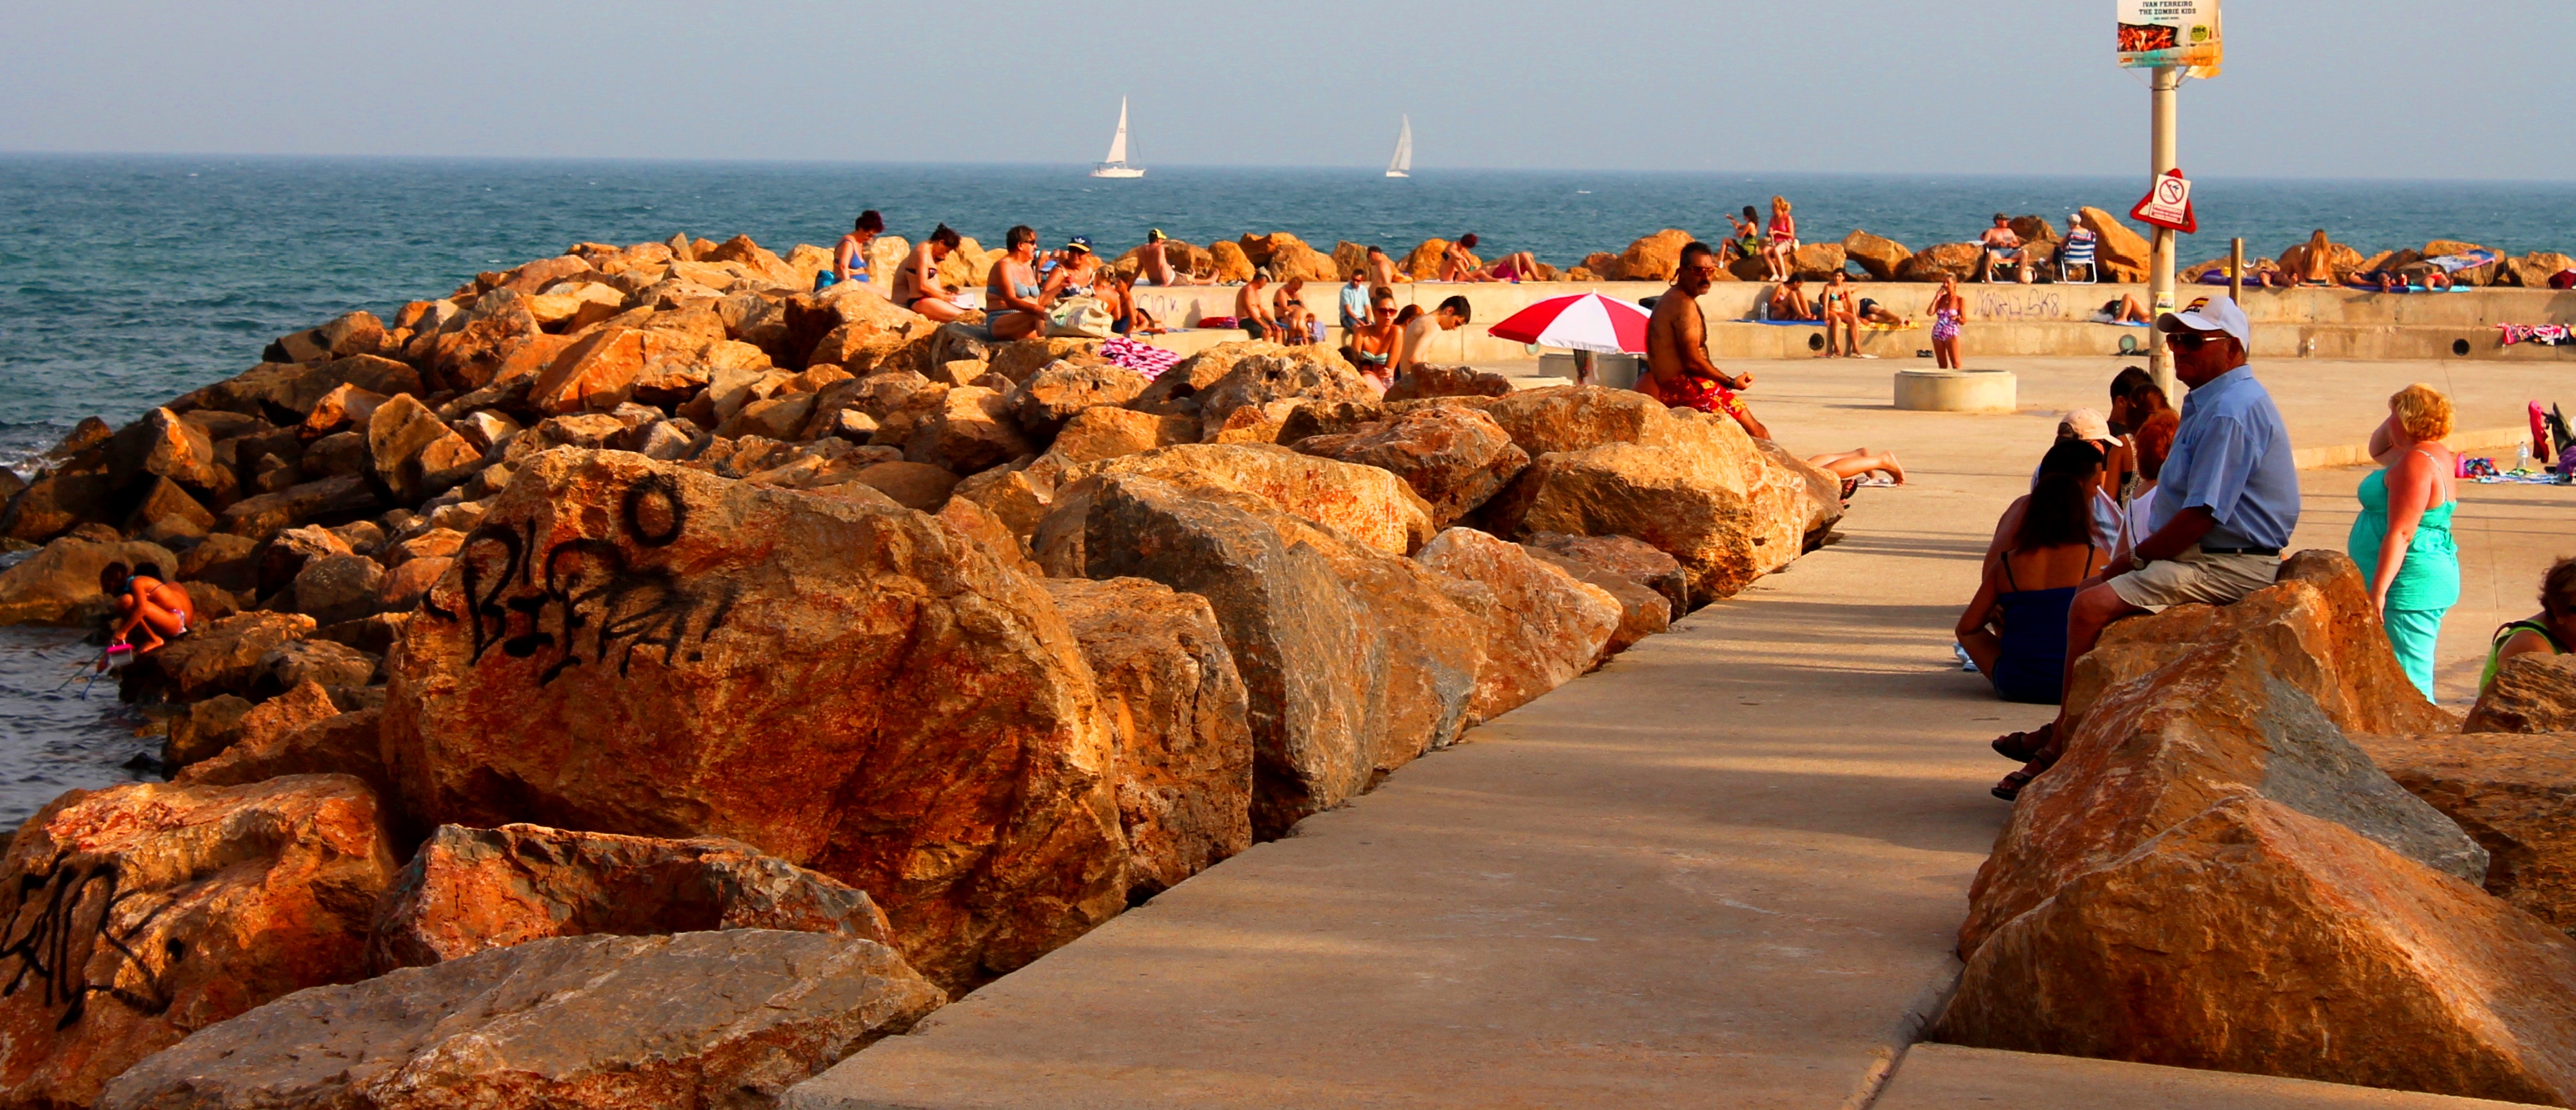
beach, sea, coast, sand, rock, people, sunset, vacation, tourism, spain, temple, paseo, promenade, dailyshoot, espana, 365, cape, torrevieja